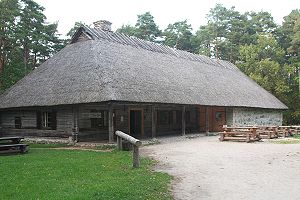
Estlands frilandsmuseum / Billeder
Estlands frilandsmuseum er en rekonstrueret landsby fra Estland kyst, med kirke, værtshus, skole, møller, brandstation og tilhørende kulturlandskab. Museet dækker 79 hektar, og har tilsammen 72 forskellige bygninger. Museet ligger 8 km vest for centrum i Tallinn på Rocca al Mare. Museet blev etableret i 1957. Bygningerne kommer fra forskellige steder i Estland.